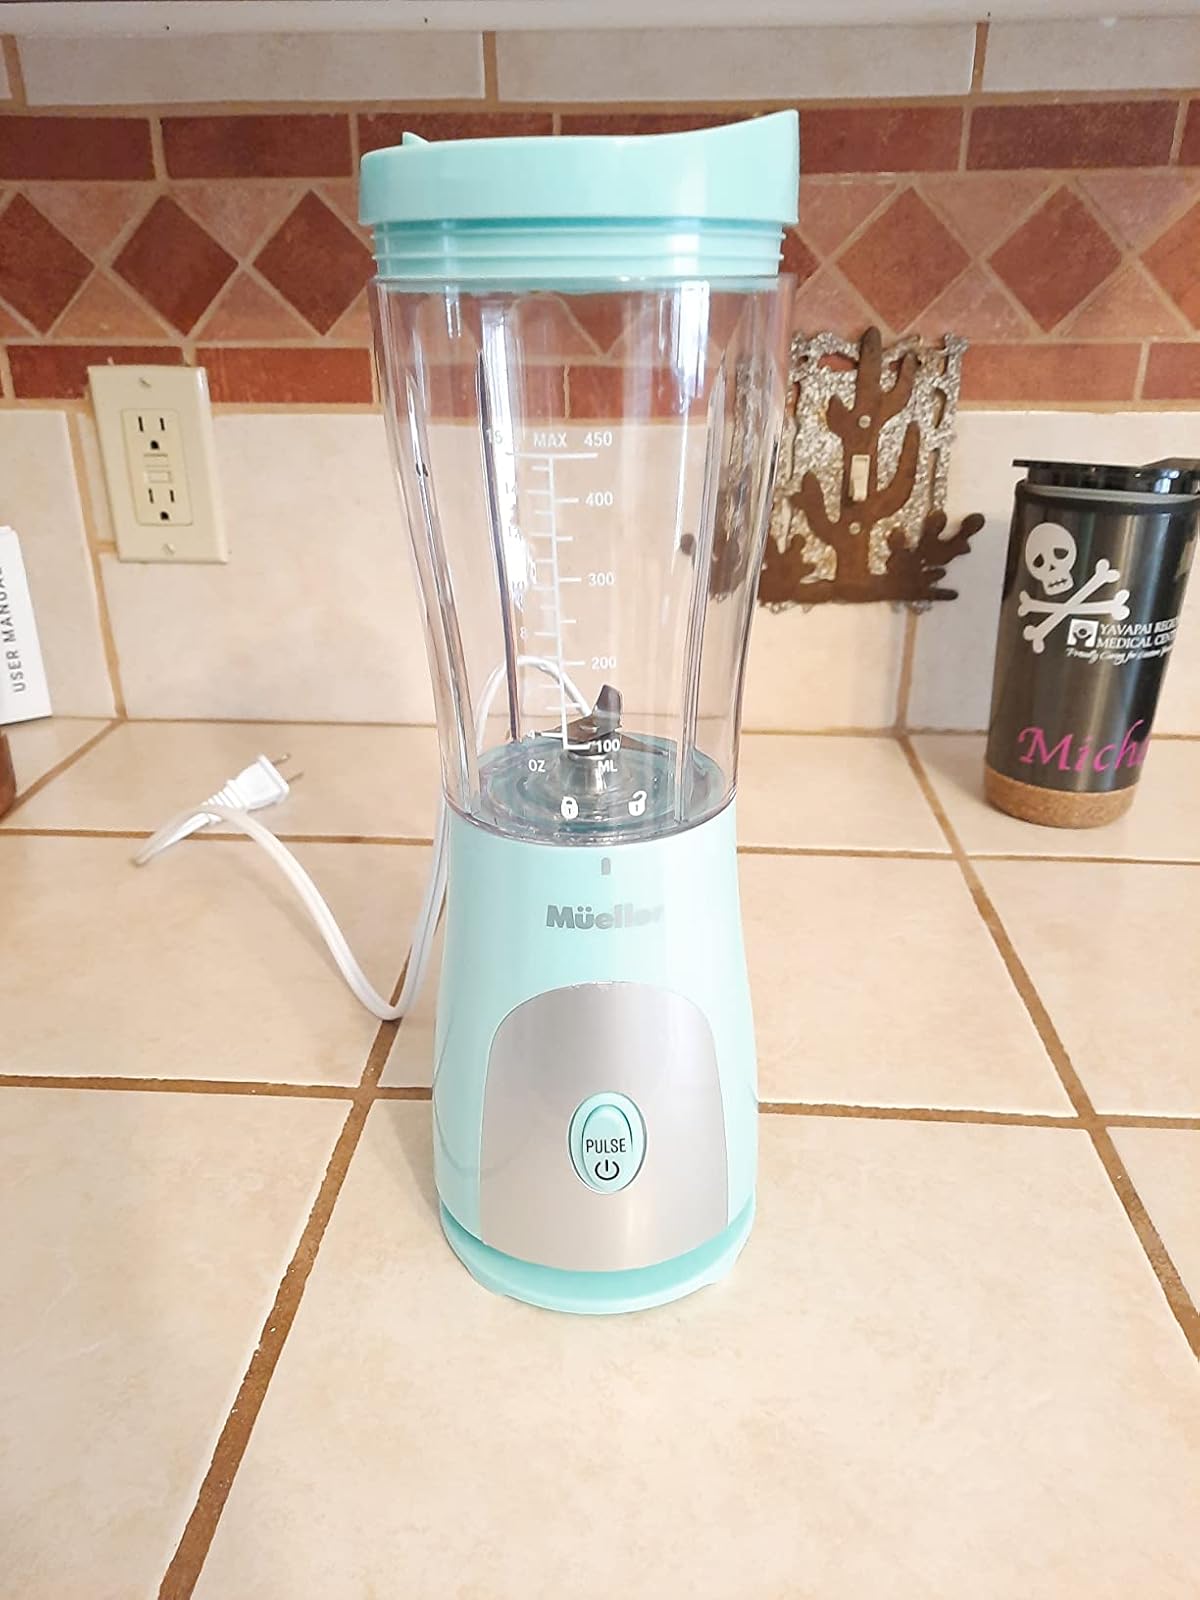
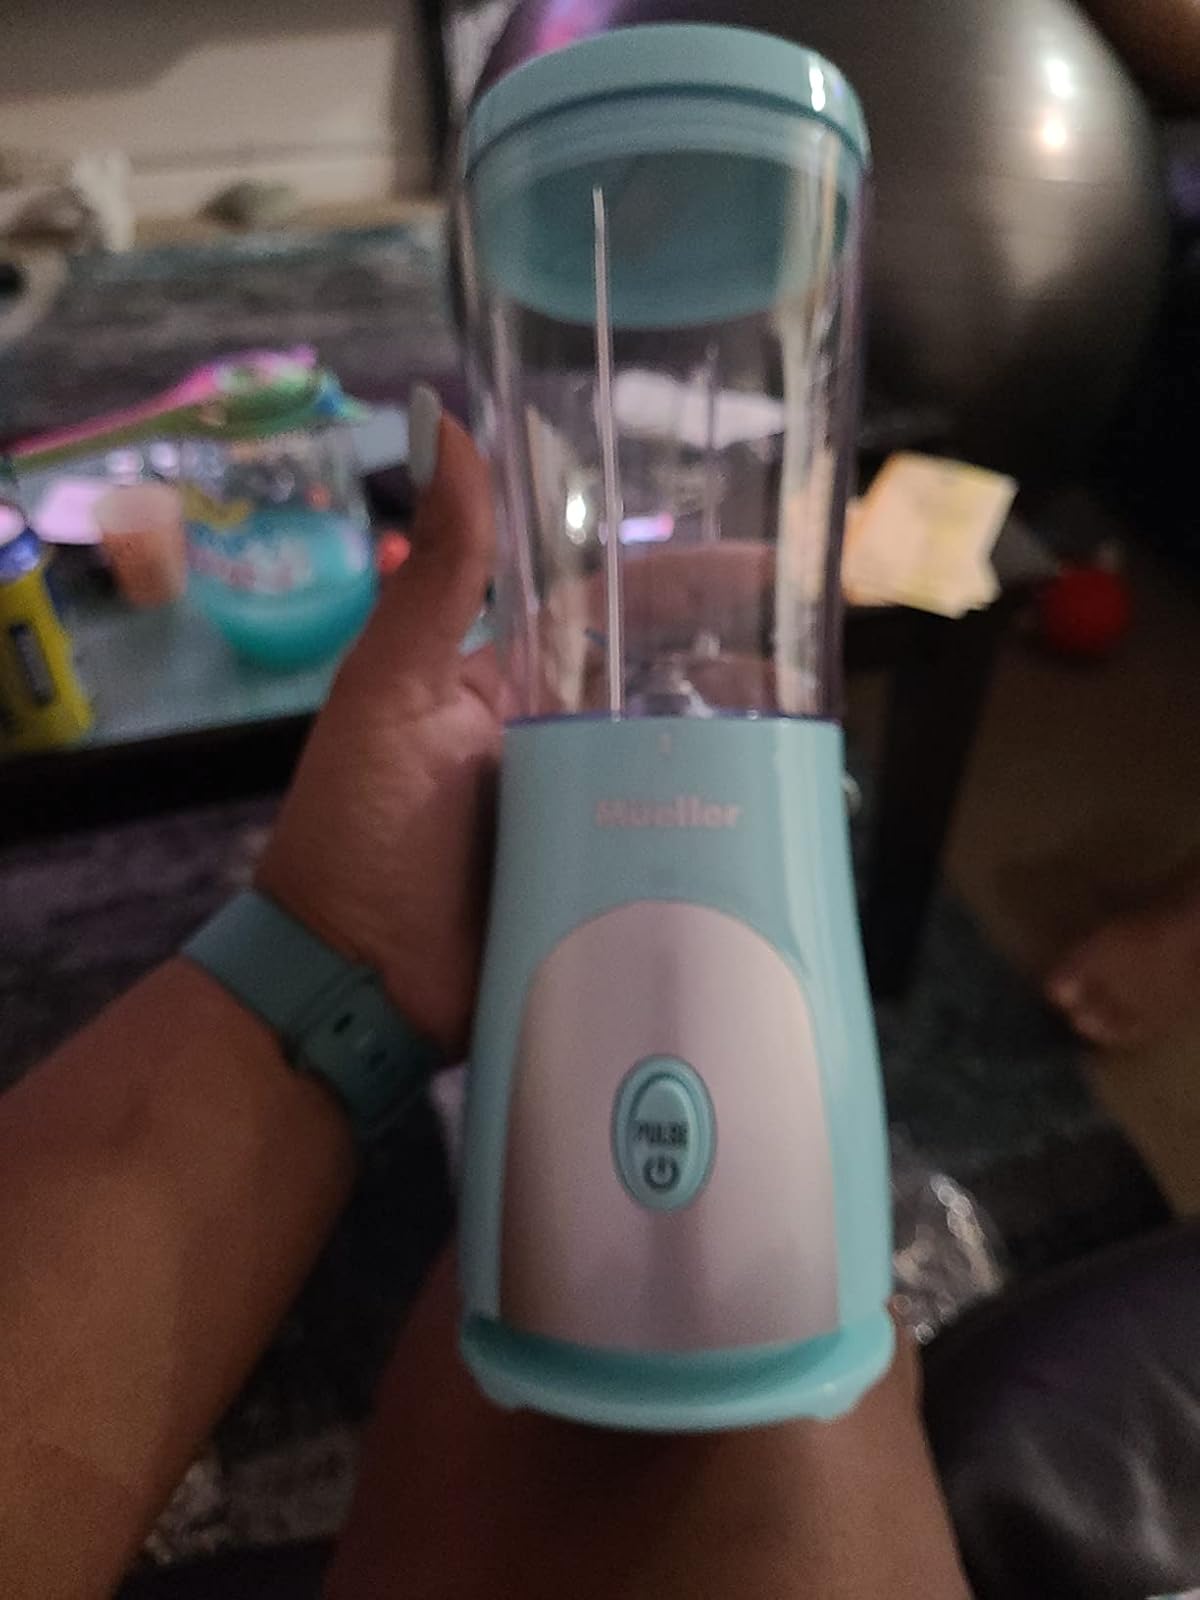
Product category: items_blender
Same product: yes